Phuthaditjhaba

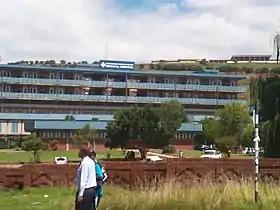
View of the Mofumahadi Manapo Mopeli Hospital

The frequent snow on the Drakensberg mountain peaks surrounding the town led the San to call the region QwaQwa "(whiter than white)". The Afrikaners named the town "Witsieshoek" in honour of Oetse (also spelled Witsie and Wetsi), a Makholokoe chief who lived there from 1839 to 1856. The name Phuthaditjhaba is a Sesotho name that means "meeting place of the tribes". It is located on the banks of the Elands River.